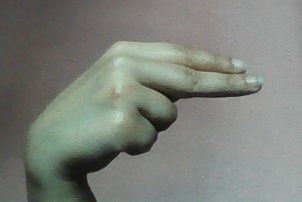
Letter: ain